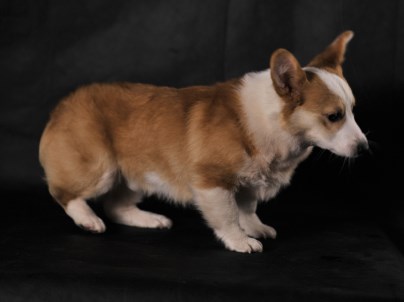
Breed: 2909-n000116-Cardigan